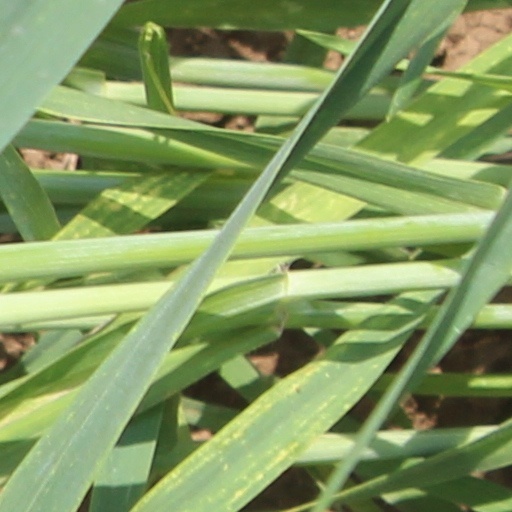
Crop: wheat